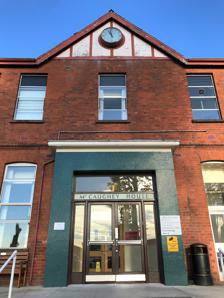
Building: Whiteabbey Hospital
Country: United Kingdom
Year built: 1907
Hospital in Northern Ireland, United Kingdom Whiteabbey Hospital Northern Health and Social Care Trust Entrance to McCaughey House, 2019 Shown in Northern Ireland Geography Location Doagh Road, Newtownabbey , Northern Ireland, United Kingdom Coordinates 54°40′20″N 5°54′34″W / 54.6723°N 5.9094°W / 54.6723; -5.9094 Organisation Care system Health and Social Care in Northern Ireland Type Non-acute Hospital Services Emergency department No Accident & Emergency History Opened 1907 Links Website www .northerntrust .hscni .net /hospitals /311 .htm Lists Hospitals in the United Kingdom Whiteabbey Hospital is a hospital located close to the village of Whiteabbey , within the town of Newtownabbey , Northern Ireland . The hospital first opened in 1907 as The Abbey Sanitorium, centred around a country house known as 'The Abbey'. The house has stood on the site from 1850, and was once the residence of prominent architect Charles Lanyon . The hospital was extended and several buildings added throughout the early 20th century, and it was renamed Whiteabbey Hospital in 1947. The hospital is managed by the Northern Health and Social Care Trust . Many healthcare services have been withdrawn from the hospital, most recently with the closure of the Minor Injuries Unit in 2014. History The Abbey, Whiteabbey The Abbey, located within the grounds of Whiteabbey Hospital. The Abbey was designed by the renowned architect Charles Lanyon in 1850 for Richard Davison , the Conservative MP for Belfast at the time. The house is a large two storey mansion with an Italian architectural style. Charles Lanyon bought the house himself in 1862 and lived in the house with his family until his death in 1889. Following Lanyon's death, the house was sold at auction in Belfast, and lay derelict until 1897 when it was purchased by the Granville Hotel Company, who intended to convert the house into a private tuberculosis treatment centre. By the turn of the century, tuberculosis was the most pressing health problem in the UK and Ireland, but the hospitals of the time were unable to cope with the volume of patients who had the disease. Most TB patients were nursed in cramped, crowded hospital wards. It was soon realised that Belfast needed a dedicated hospital for the treatment of tuberculosis, and in 1904 The Abbey was purchased by Belfast Union to function as a sanitorium. Whiteabbey Sanitorium Plans were drawn up to build 4 pavilions and a two-storey hospital block to accommodate 265 patients, with work commencing in March 1906. The Abbey was converted into an administration block with accommodation for doctors and nurses also provided. The sanitorium opened in 1907 as an auxiliary workhouse for the treatment of tuberculosis. The 1907 annual report for 'The Abbey Sanitorium for pulmonary tuberculosis' stated that 311 patients were treated at the hospital, and 31 of those patients had died over the course of the year. The visiting physician (doctor in charge) at the time was Robert Hall, who had first suggested in 1900 it would be better for tuberculosis patients to be treated in their own specialised hospital. On 1 October 1913, the management of the sanitorium was transferred to Belfast Corporation ( Belfast City Council ), who decided to rename the hospital 'Belfast Municipal Sanitorium' to reflect its role as the main treatment centre for tuberculosis in Belfast. The numbers of patients treated at Whiteabbey each year grew steadily with 519 patients admitted in 1928, and the average duration of residence lasting 176 days. By the 1930s it had become clear that the pavilions were unsuitable for nursing seriously ill patients, and widespread criticism was made of the standard of care received by some patients. In 1941 a six-month inquiry identified a catalogue of failings at the sanitorium, blaming the Belfast Corporation for its poor management of the facility. In 1943, Brice Clark was appointed chief physician , and in 1946 the newly established Northern Ireland Tuberculosis Authority took over the running of the sanitorium. The sanitorium was renamed Whiteabbey Hospital in 1947. Whiteabbey Hospital School An open air school existed within the grounds of the hospital, allowing the children to continue their education and spend time outside in the fresh air, which at the time was one of the main treatments available for tuberculosis. The school was closed in 1949, with the remaining pupils transferred to the school at Crawfordsburn Hospital, a nearby children's hospital . The number of children residing at Whiteabbey hospital increased following the school's closure, and in 1954 the school was re-established until the children's tuberculosis ward was closed in 1968. Expansion In the years that followed, in part due to the formation of the NHS in 1948, patients other than those with tuberculosis were treated at the hospital, with a particular focus on respiratory disease . Land adjacent to the existing hospital site was purchased in 1951 to allow future expansion of the existing hospital site to take place. In 1959 control of the hospital was transferred to the Northern Ireland Hospitals Authority. It was decided that the rapidly expanding population of Newtownabbey required a general hospital, so the main hospital building underwent substantial refurbishment and extension to become suitably equipped to provide general medical and surgical care. This modern facility opened in 1964 and was renamed McCaughey House. The operating theatres which had been opened in 1956 were also modernised at this time. By this time 'The Abbey' was being used exclusively as an administration building, and it also underwent repairs in 1967. The number of tuberculosis patients had steadily declined over the years, and in August 1968 the last few TB patients were transferred to Forster Green Hospital in south Belfast. As the hospital increased in size it became apparent that a large, modern nurse's accommodation block would be required to ensure the hospital was adequately staffed. The new nurse's home and a school of nursing were opened in 1969. The nurse's home was named Norah Bain House, after a Sister Tutor who worked at the hospital for many years. An Outpatient's department building was opened in 1972, followed by a Casualty and X-Ray department which although completed in 1974, didn't open until 1975 due to staff shortages. Recent Years With the opening of Antrim Area Hospital in 1993, it was inevitable that some services would be centralised and withdrawn from Whiteabbey Hospital. Several wards and services were either closed or relocated to other hospitals, including the inpatient surgical unit, which was relocated to Antrim in 2009. The accident and emergency department was downgraded to a minor injuries unit in May 2010, with this facility ultimately closing in December 2014. The Northern Ireland Hospice temporarily relocated to one of the disused wards in the grounds of the hospital in November 2012 whilst its Somerton House site was rebuilt. Some of the disused buildings at the hospital have been used by production companies, with scenes for TV series The Fall , starring Gillian Anderson and Jamie Dornan , being filmed here in 2012. It was proposed in August 2017 that two rehabilitation wards consisting of 44 beds were to be closed as part of £70 million budget cuts across the Northern Ireland health service, but these plans were shelved following public consultation. Services Woodlands Wellness Hub is a facility offering adults with mental health conditions the opportunity to take part in a range of recovery programmes. It aims to support people on leaving hospital and to prevent admission to hospital. References